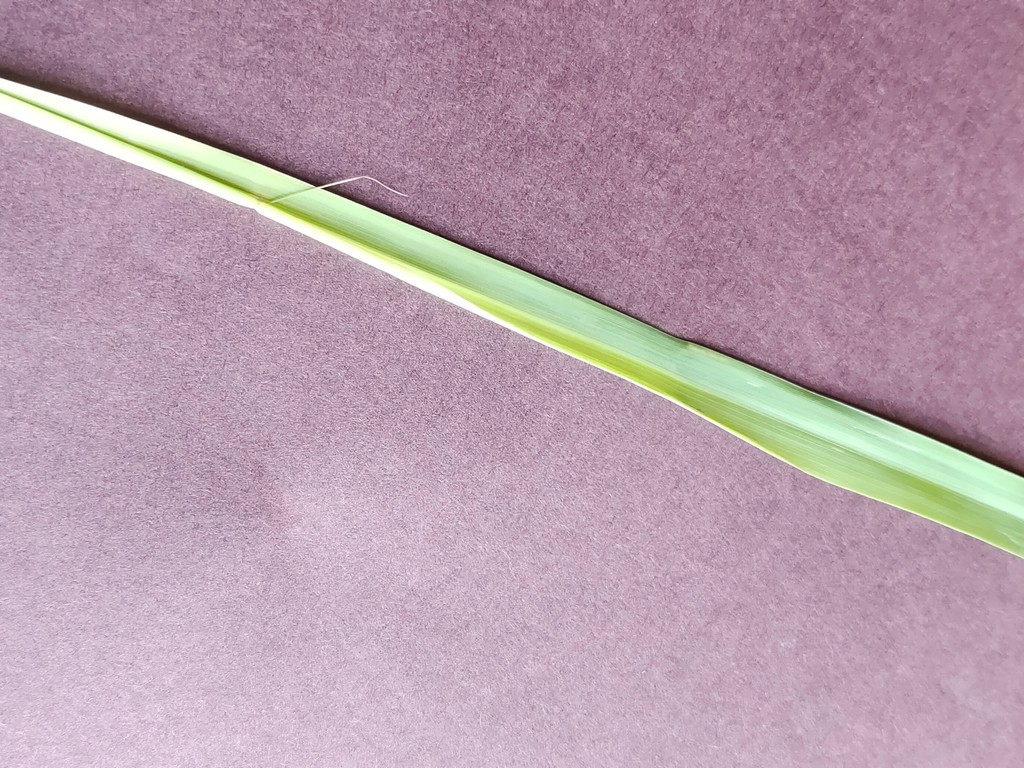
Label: Healthy